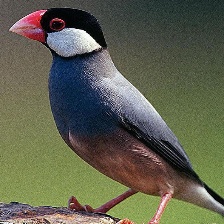
Species: JAVA SPARROW
Scientific name: LONCHURA ORYZIVORA